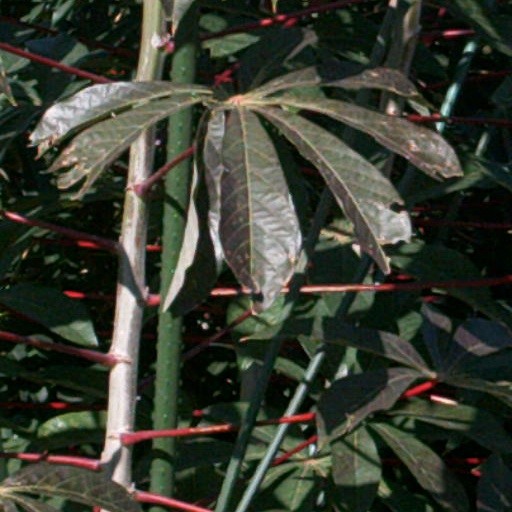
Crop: cassava